Pennsylvania Department of Transportation

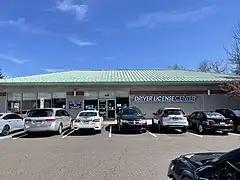
A PennDOT Driver License Center in Huntingdon Valley

PennDOT is responsible for motor vehicle titles and registration, along with issuing driver licenses through the Driver & Vehicle Services deputate. Somewhat uniquely, PennDOT does not operate typical DMV offices, such as those that exist in other states. Rather, they operate "Driver and Photo License Centers", for full service regarding drivers licenses. This includes activities like taking driver's tests, getting driver's license photographs taken, or requesting a replacement for a lost drivers license. In addition to this, the department also operates "Photo License Centers" which solely take photographs for drivers licenses. There are 75 Drivers and Photo License Centers and 26 Photo License Centers operated by PennDOT. Transactions relating to motor vehicles, such as vehicle title transfers or replacing a lost registration plate, which would typically be handled by a DMV office in other states, are handled by a network of private businesses called "messenger services", which contract with the department. They operate by charging service fees on top of the fees that PennDOT charges. Some messenger services also have a limited ability to perform driver's license services, such as changing a driver's license address or renewing a driver's license, but not taking the associated photo. An exception to this method of operation is at the PennDOT headquarters in Harrisburg, which has a large room for all motor vehicle transactions and drivers' license transactions, with a separate room for photographing and issuing licenses to motorists.